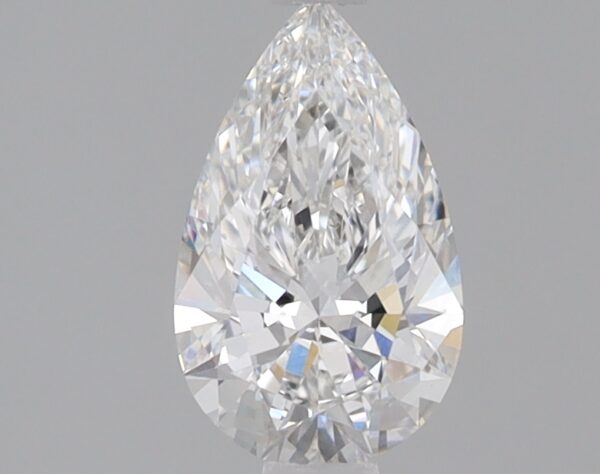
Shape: pear
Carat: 0.8
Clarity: VS1
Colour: E
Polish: EX
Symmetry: VG
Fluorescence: NONE
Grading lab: IGI
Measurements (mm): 8.59 x 5.19 x 3.18